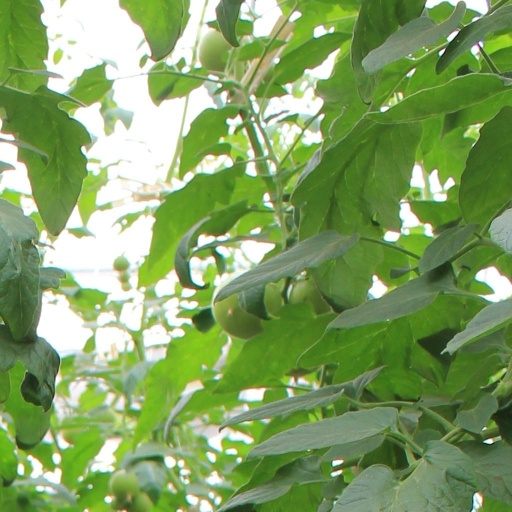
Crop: tomato